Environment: lab
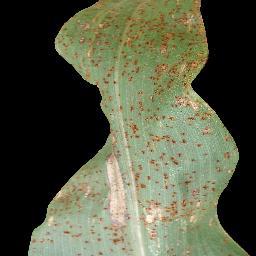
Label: common_rust